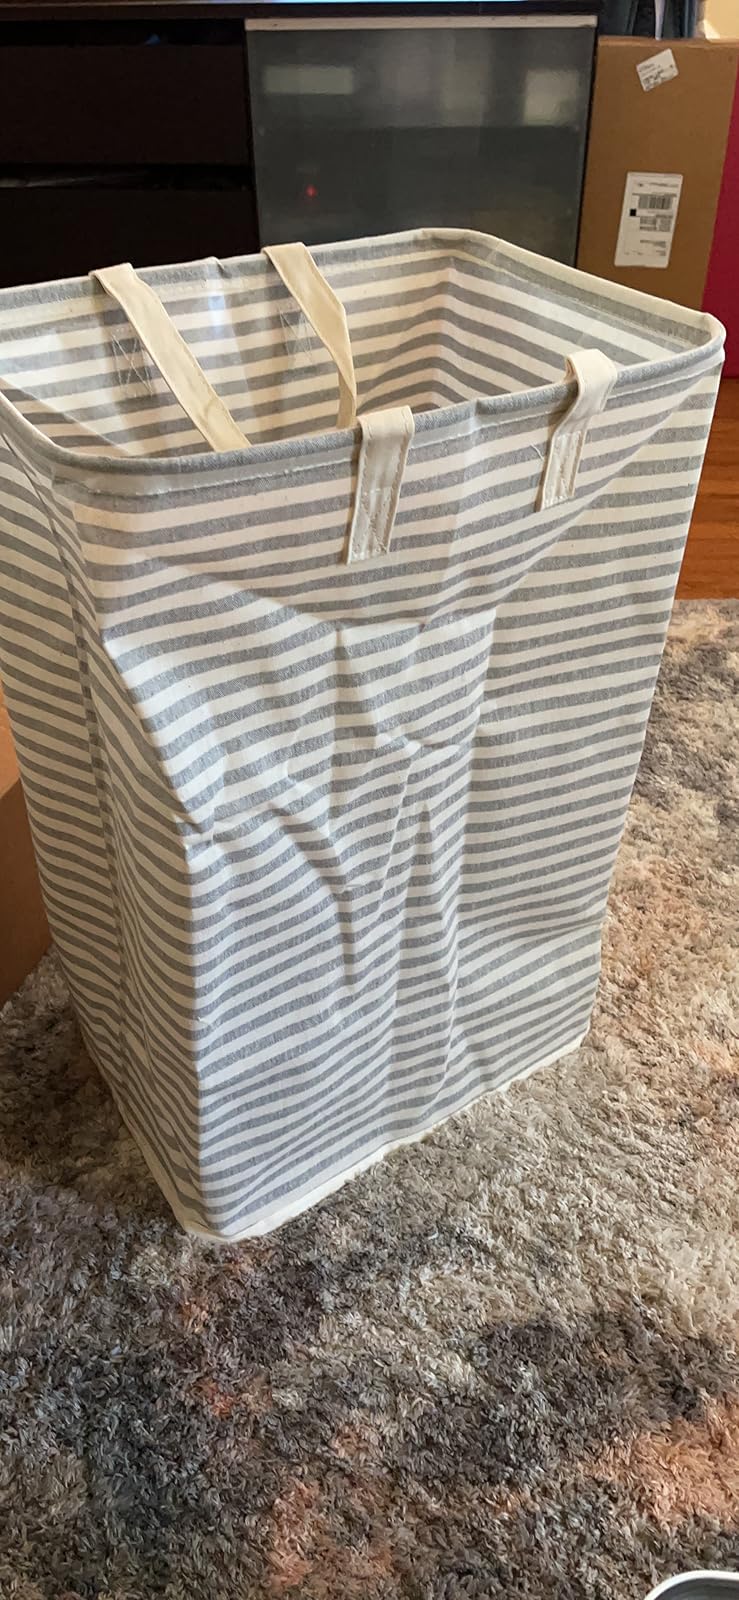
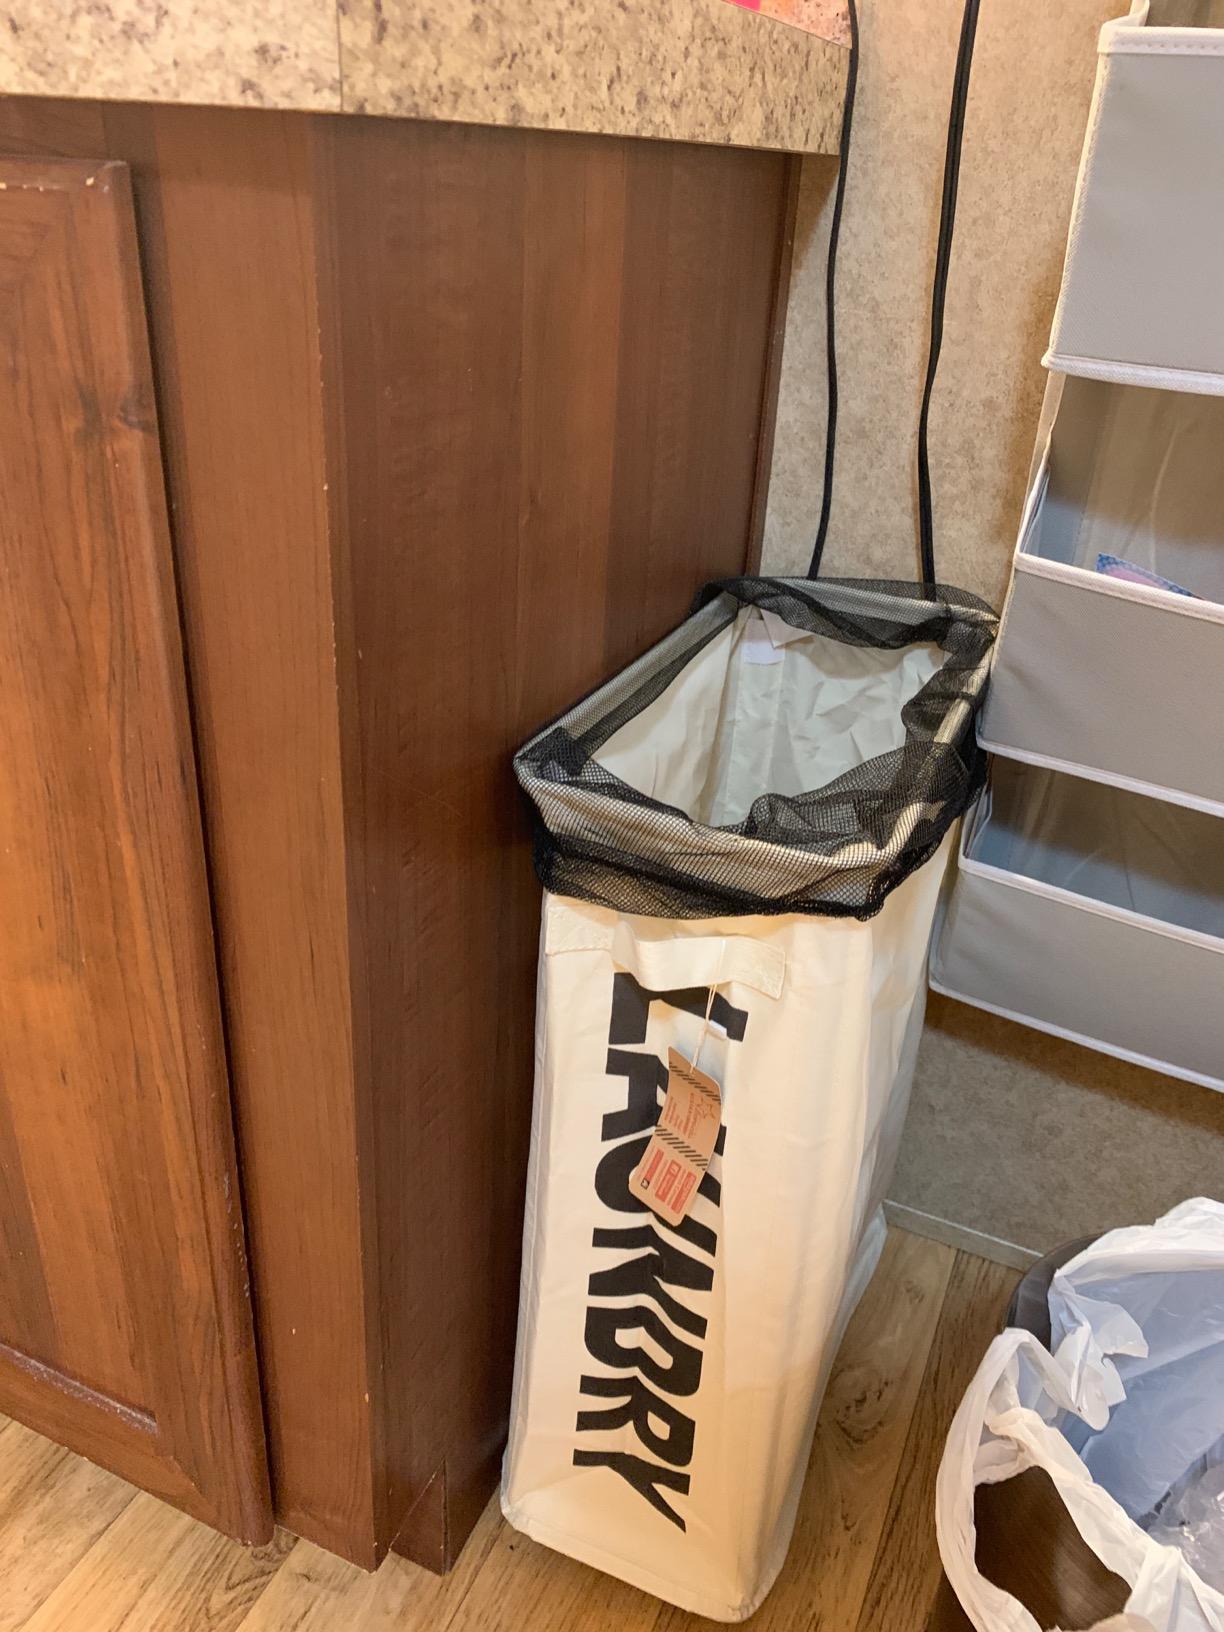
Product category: items_hamper
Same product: no